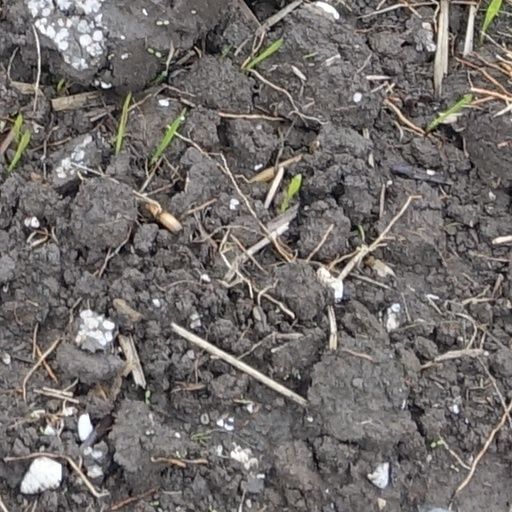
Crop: wheat